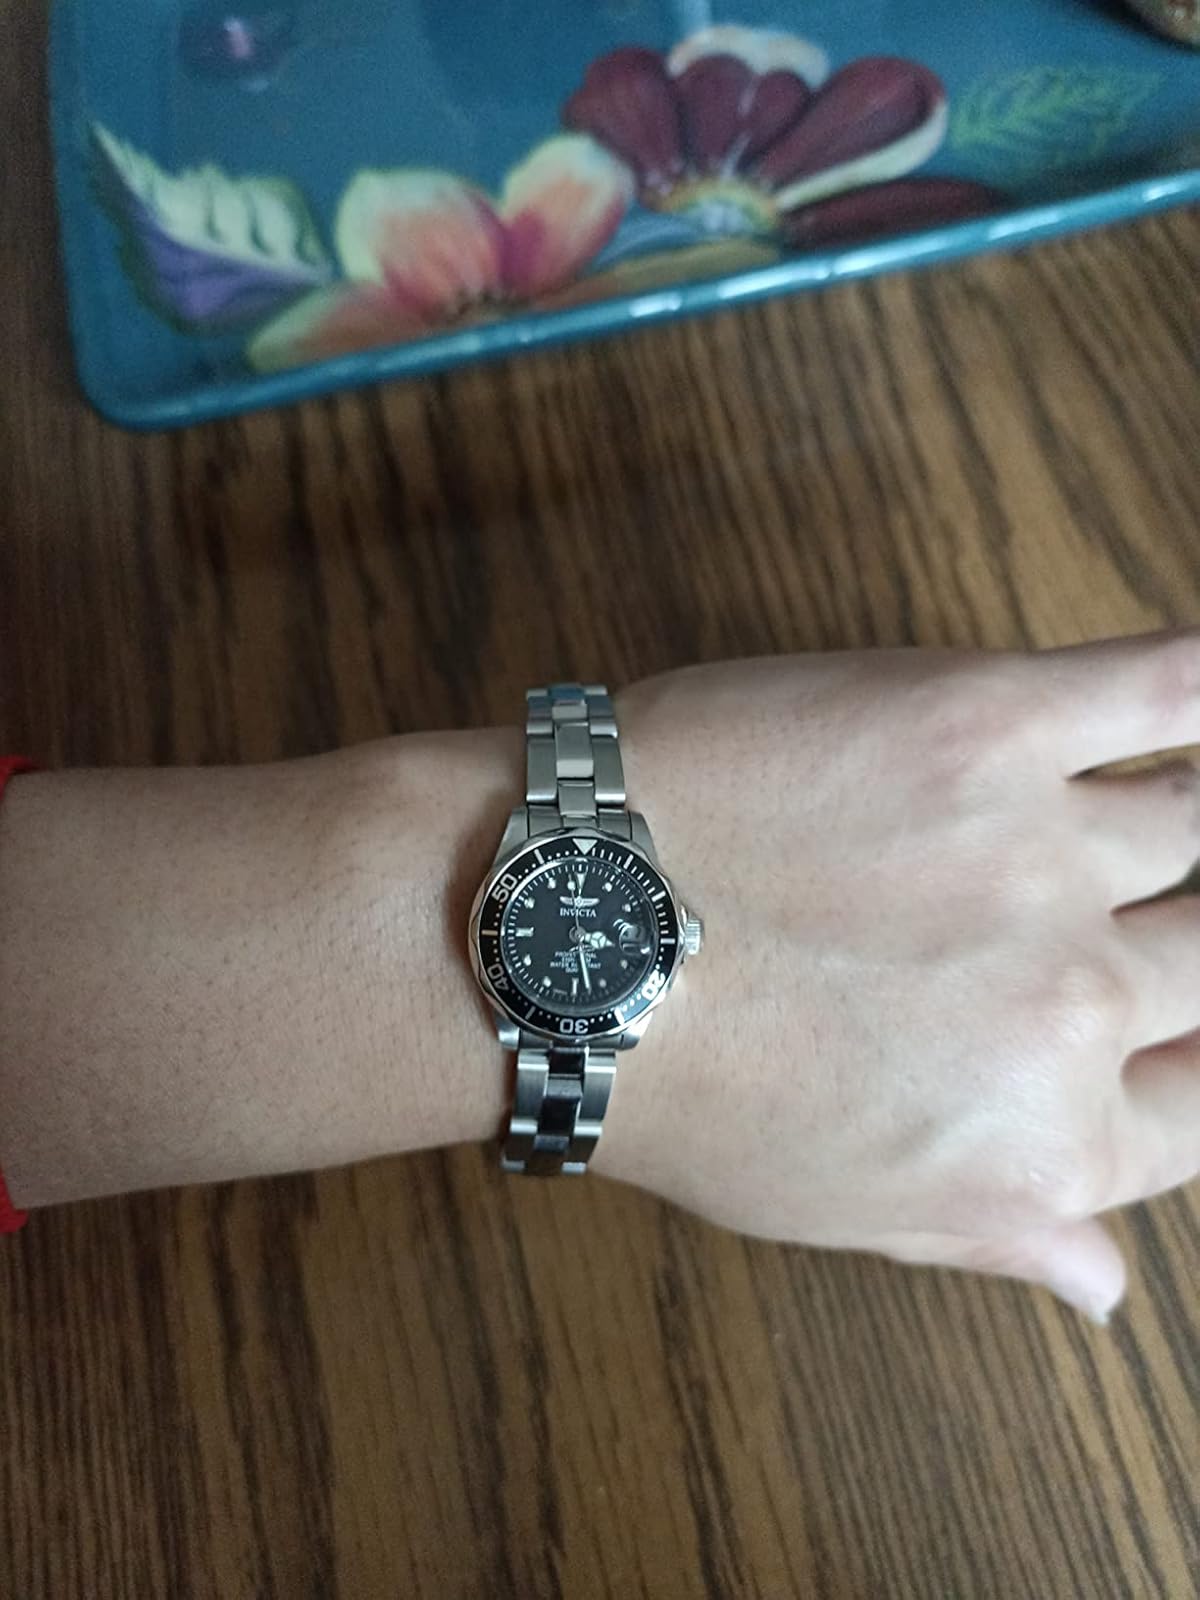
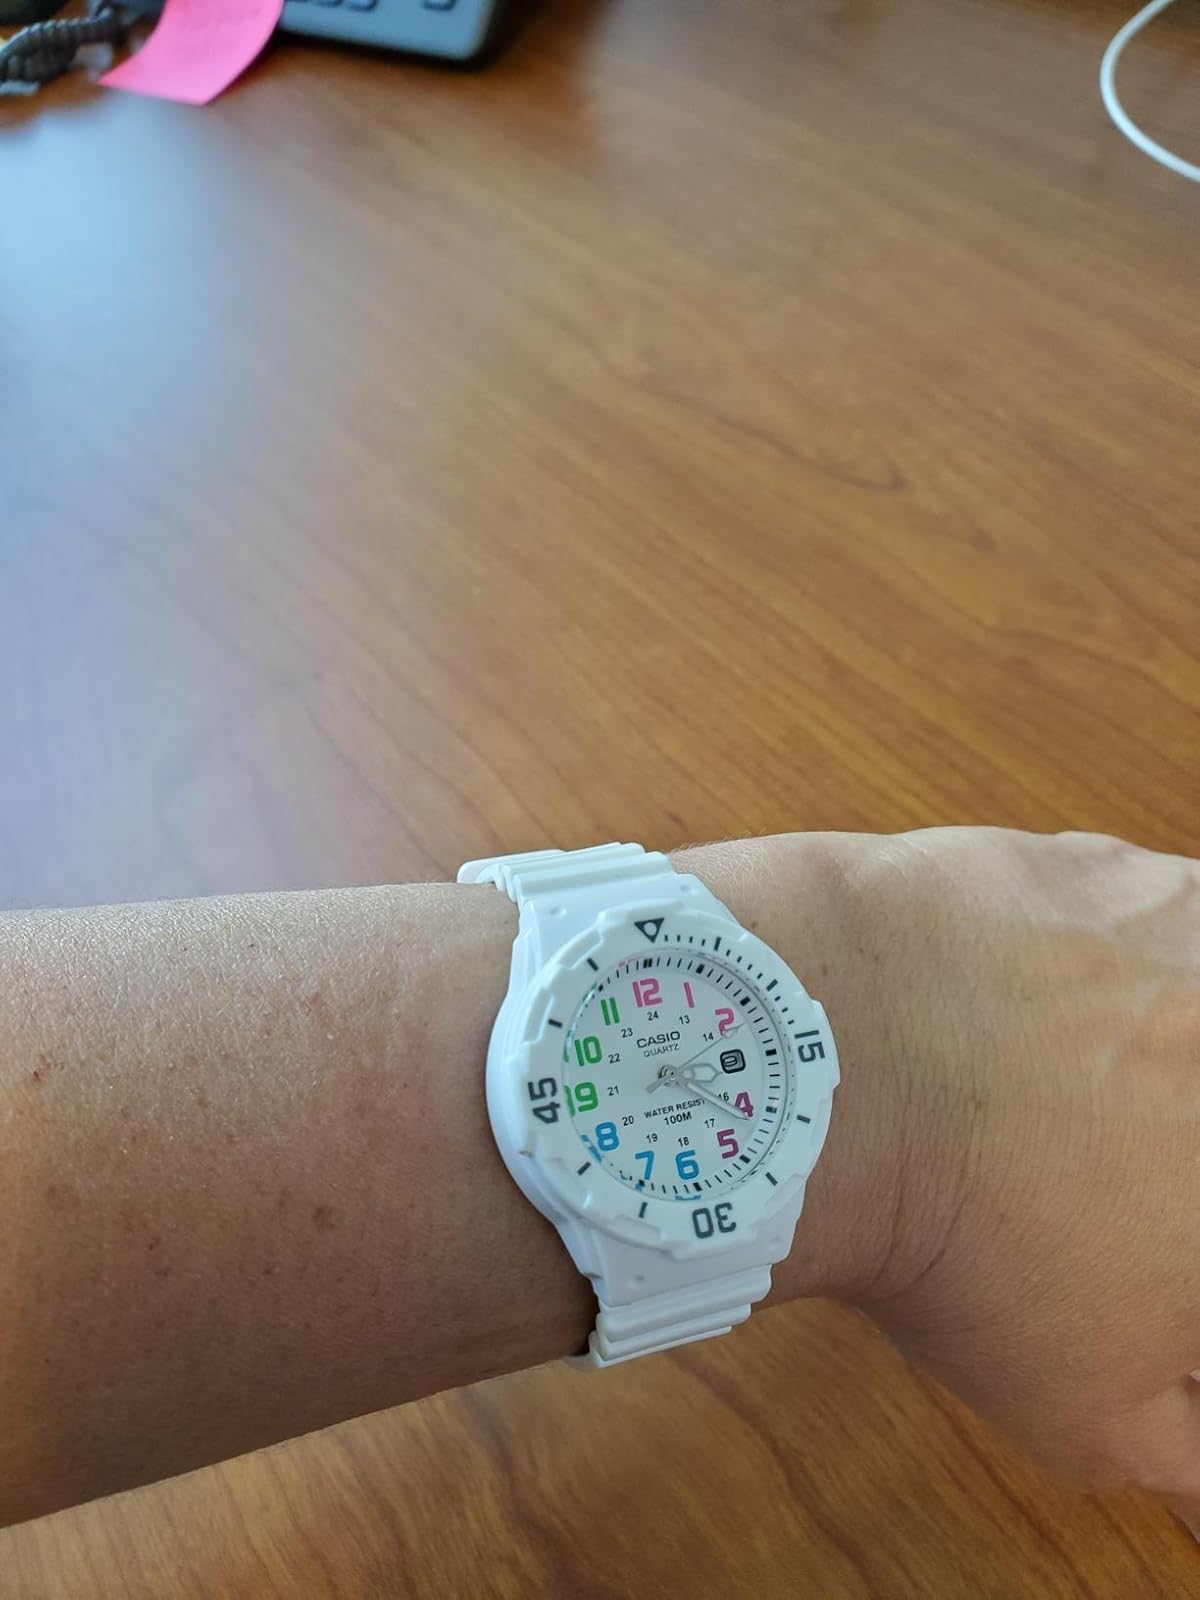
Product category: accessories_watch
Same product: no